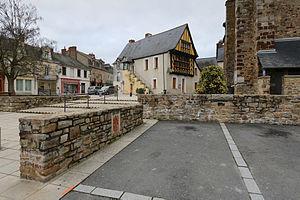
Ancienne maison de justice
Grand-Fougeray est une commune française située dans le département d'Ille-et-Vilaine, en région Bretagne.
Le palais de justice est un édifice ancien de la commune de Grand-Fougeray, dans le département d’Ille-et-Vilaine en région Bretagne.